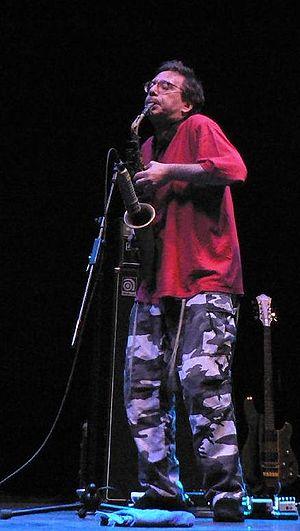
John Zorn, né le 2 septembre 1953 à New York, est un saxophoniste alto, clarinettiste, producteur et compositeur américain.